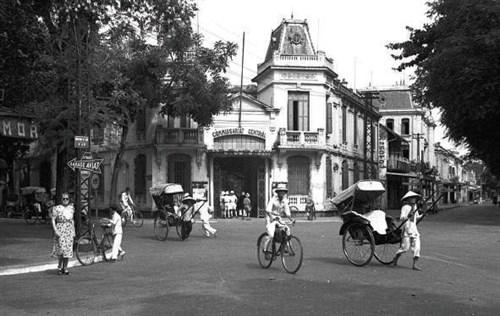
có nhiều người đang di chuyển ở trên đường